Alex Tagliani

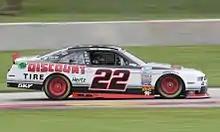
2014 NASCAR Nationwide Series car at Road America

Tagliani has run selected races in the NASCAR Xfinity Series since 2009. That year he entered the Montreal and Phoenix rounds with Pat MacDonald. He drove at Montreal in 2011 for Team Penske and 2012 for Steve Turner. He did not enter any race in 2013.